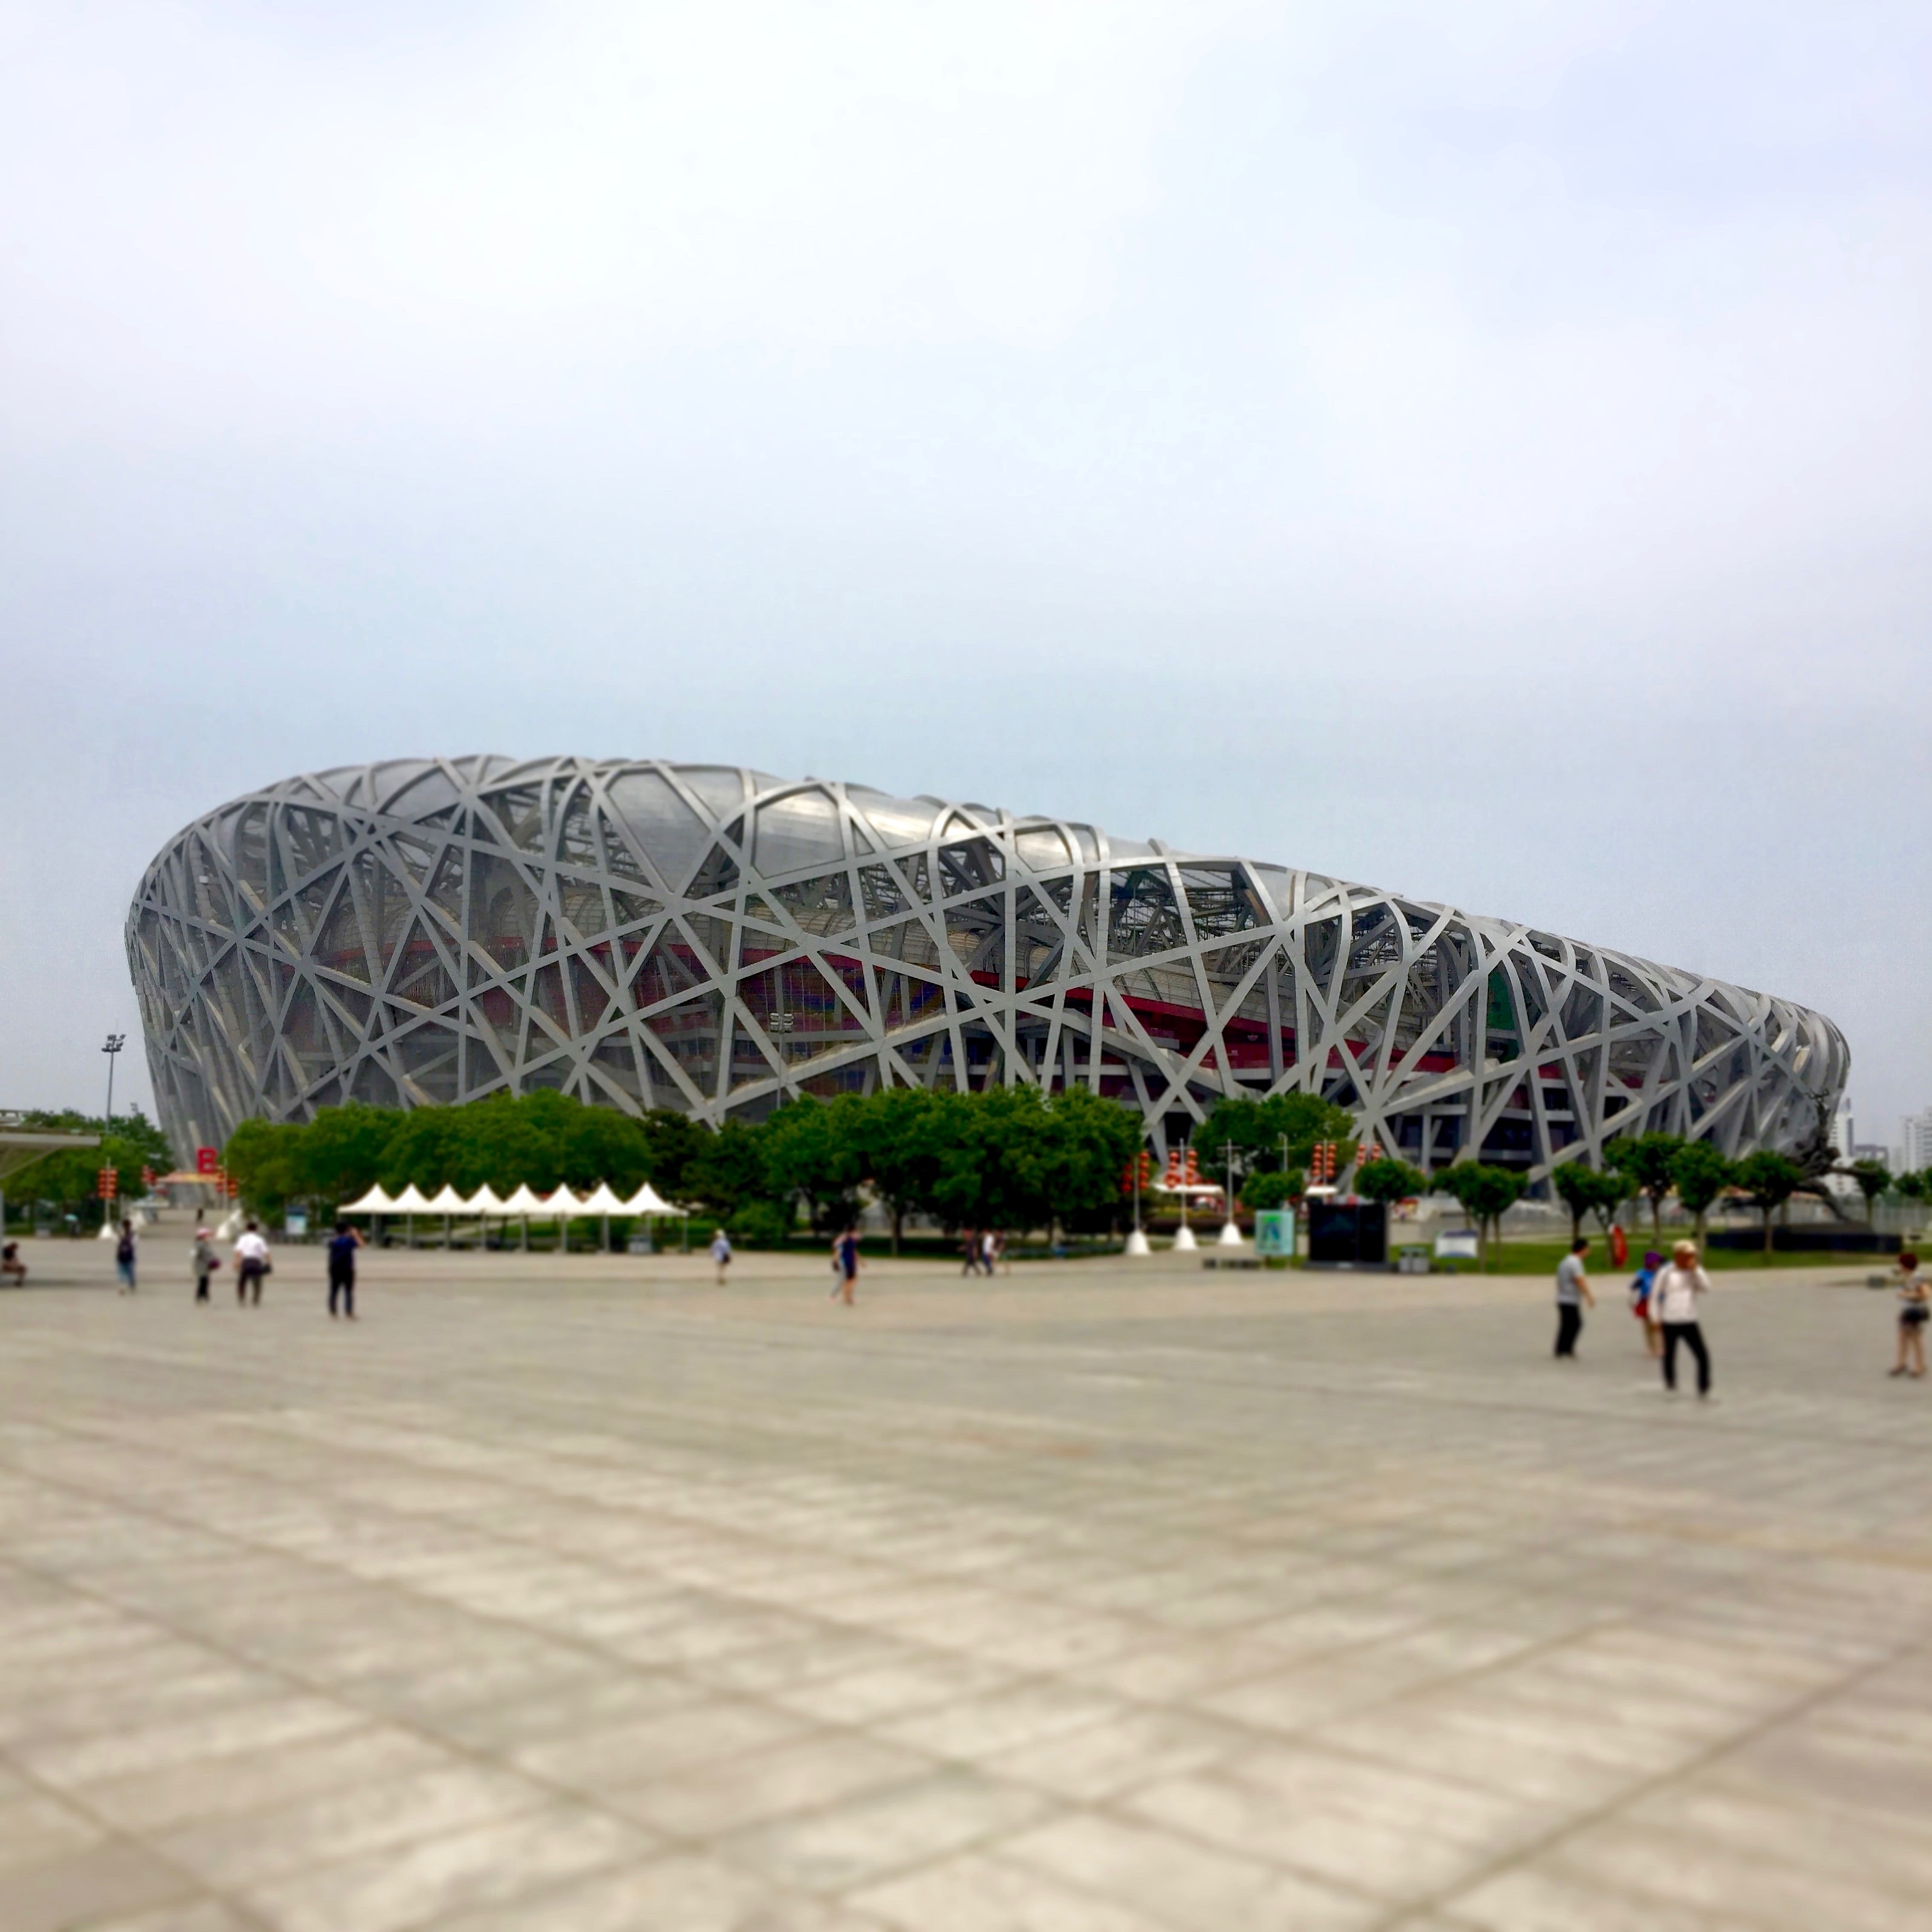
structure, airport, airplane, aircraft, vehicle, aviation, landmark, stadium, arena, hangar, tourist attraction, atmosphere of earth, sport venue